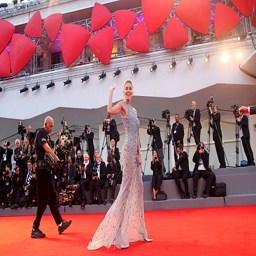
competitor attends the premiere during festival at person .